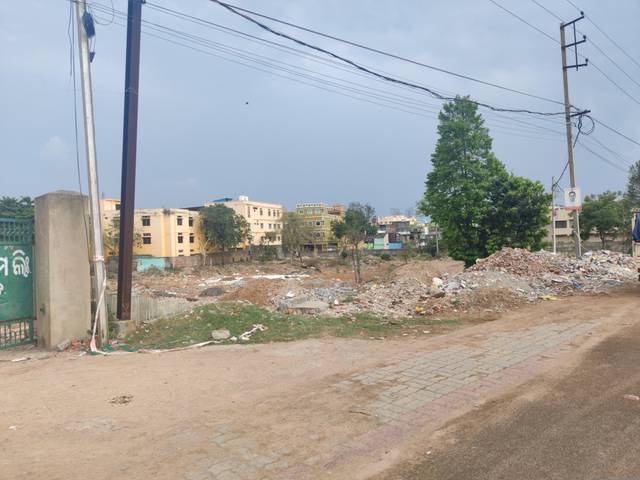
Region: India
Coordinates: 20.47, 85.894